Woodlawn (Vernon Hill, Virginia)

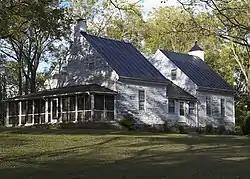
Seen in 2013, before its destruction

Woodlawn, also known as Woodlawn Plantation, was a historic home and farm complex located near Vernon Hill, Pittsylvania County, Virginia. It was built about 1815, and was a relatively small but unusual, two-part manor house. It consisted of two -story main blocks connected by a hyphen, that are nearly identical in size, shape, and materials. The house was of heavy timber-frame construction sheathed in weatherboard. The interior featured Federal style decorative details. Also on the property the contributing early-19th century log smokehouse, and a family cemetery.